West Bromwich Central tram stop

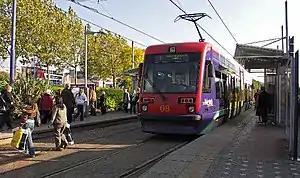

West Bromwich Central tram stop is a tram stop in the town centre of West Bromwich in the West Midlands, England. It was opened on 31 May 1999 and is situated on West Midlands Metro Line 1.